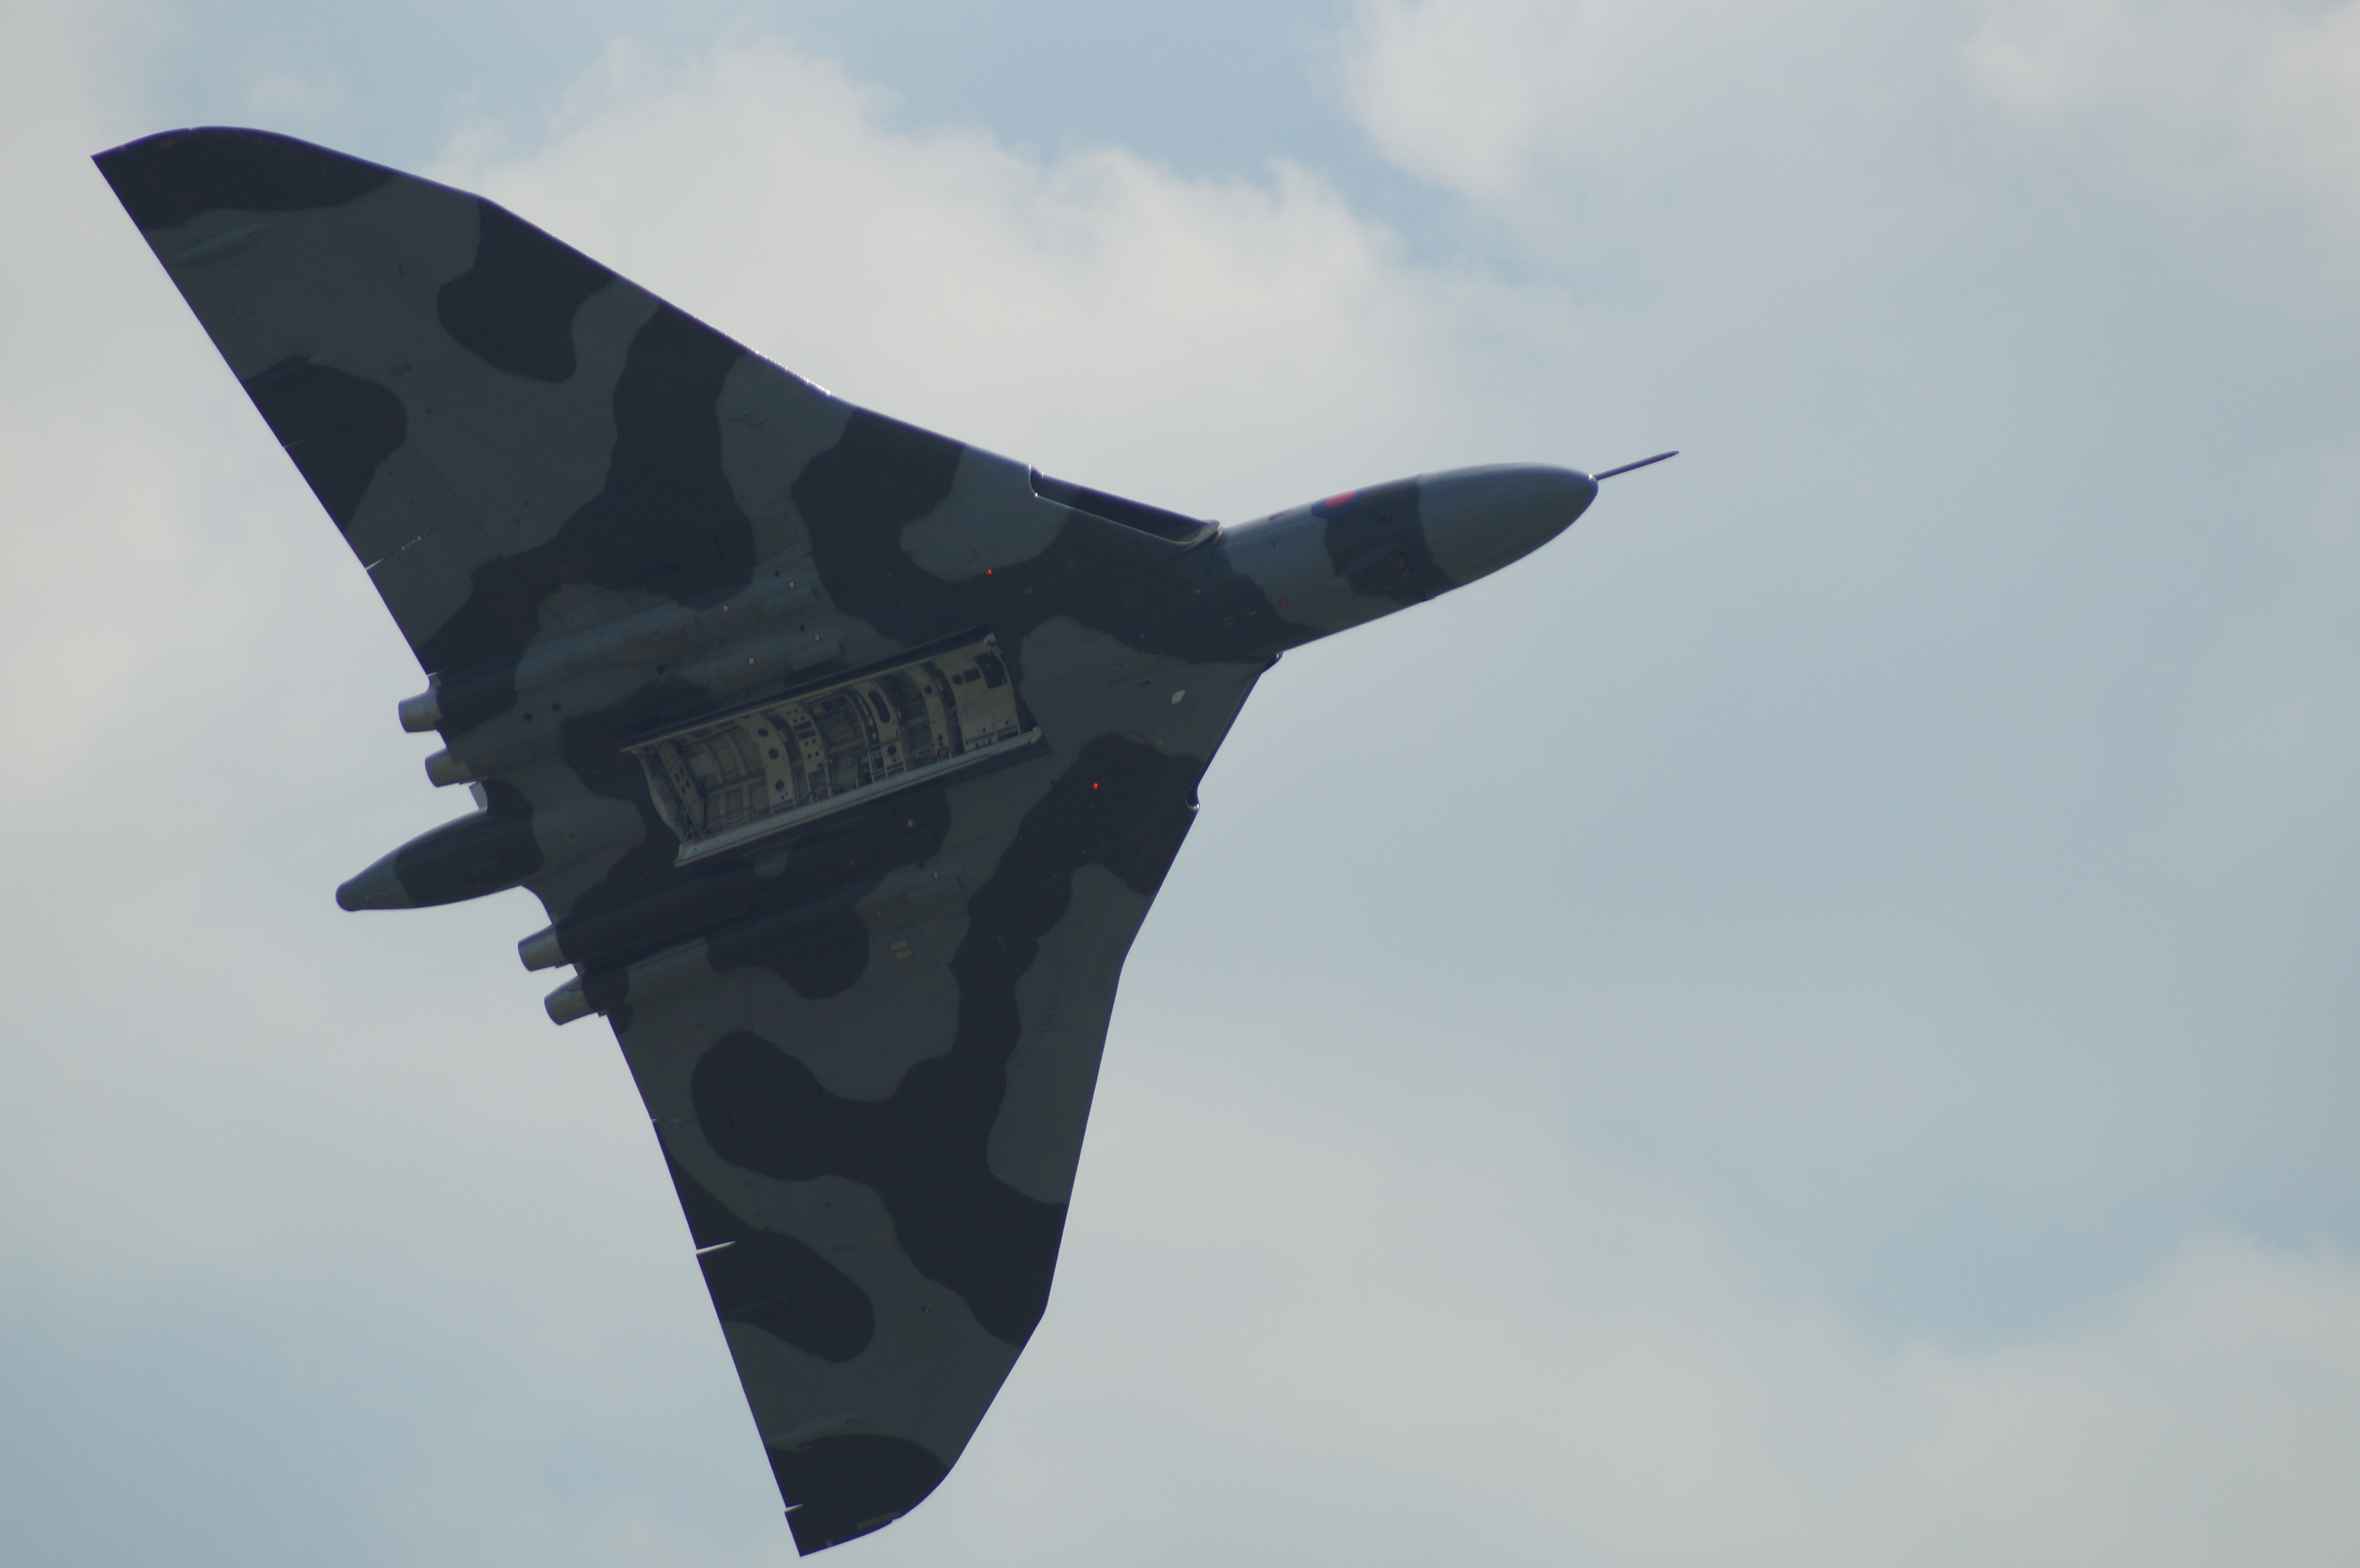
wing, airplane, aircraft, vehicle, aviation, flight, airliner, avrovulcan, royal air force, air force, jet aircraft, fighter aircraft, military aircraft, atmosphere of earth, lockheed martin, lockheed martin f 22 raptor, stealth aircraft, dassault rafale, raf waddington